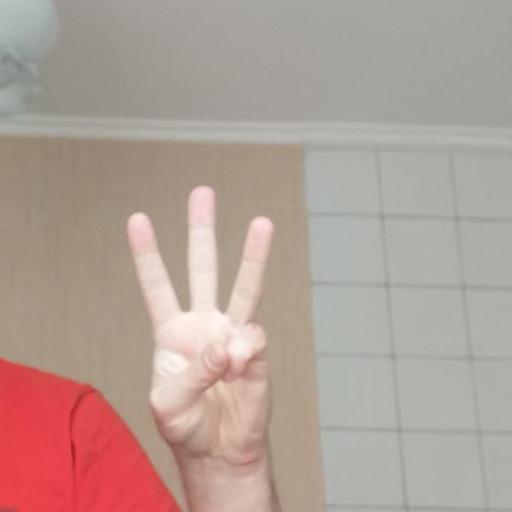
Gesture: three